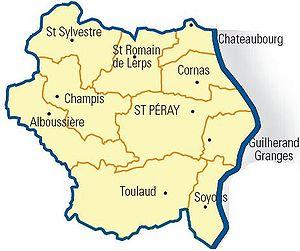
Carte détaillée des communes du canton (Ardèche)
Le canton de Saint-Péray est une ancienne division administrative française située dans le département de l'Ardèche et la région Rhône-Alpes.